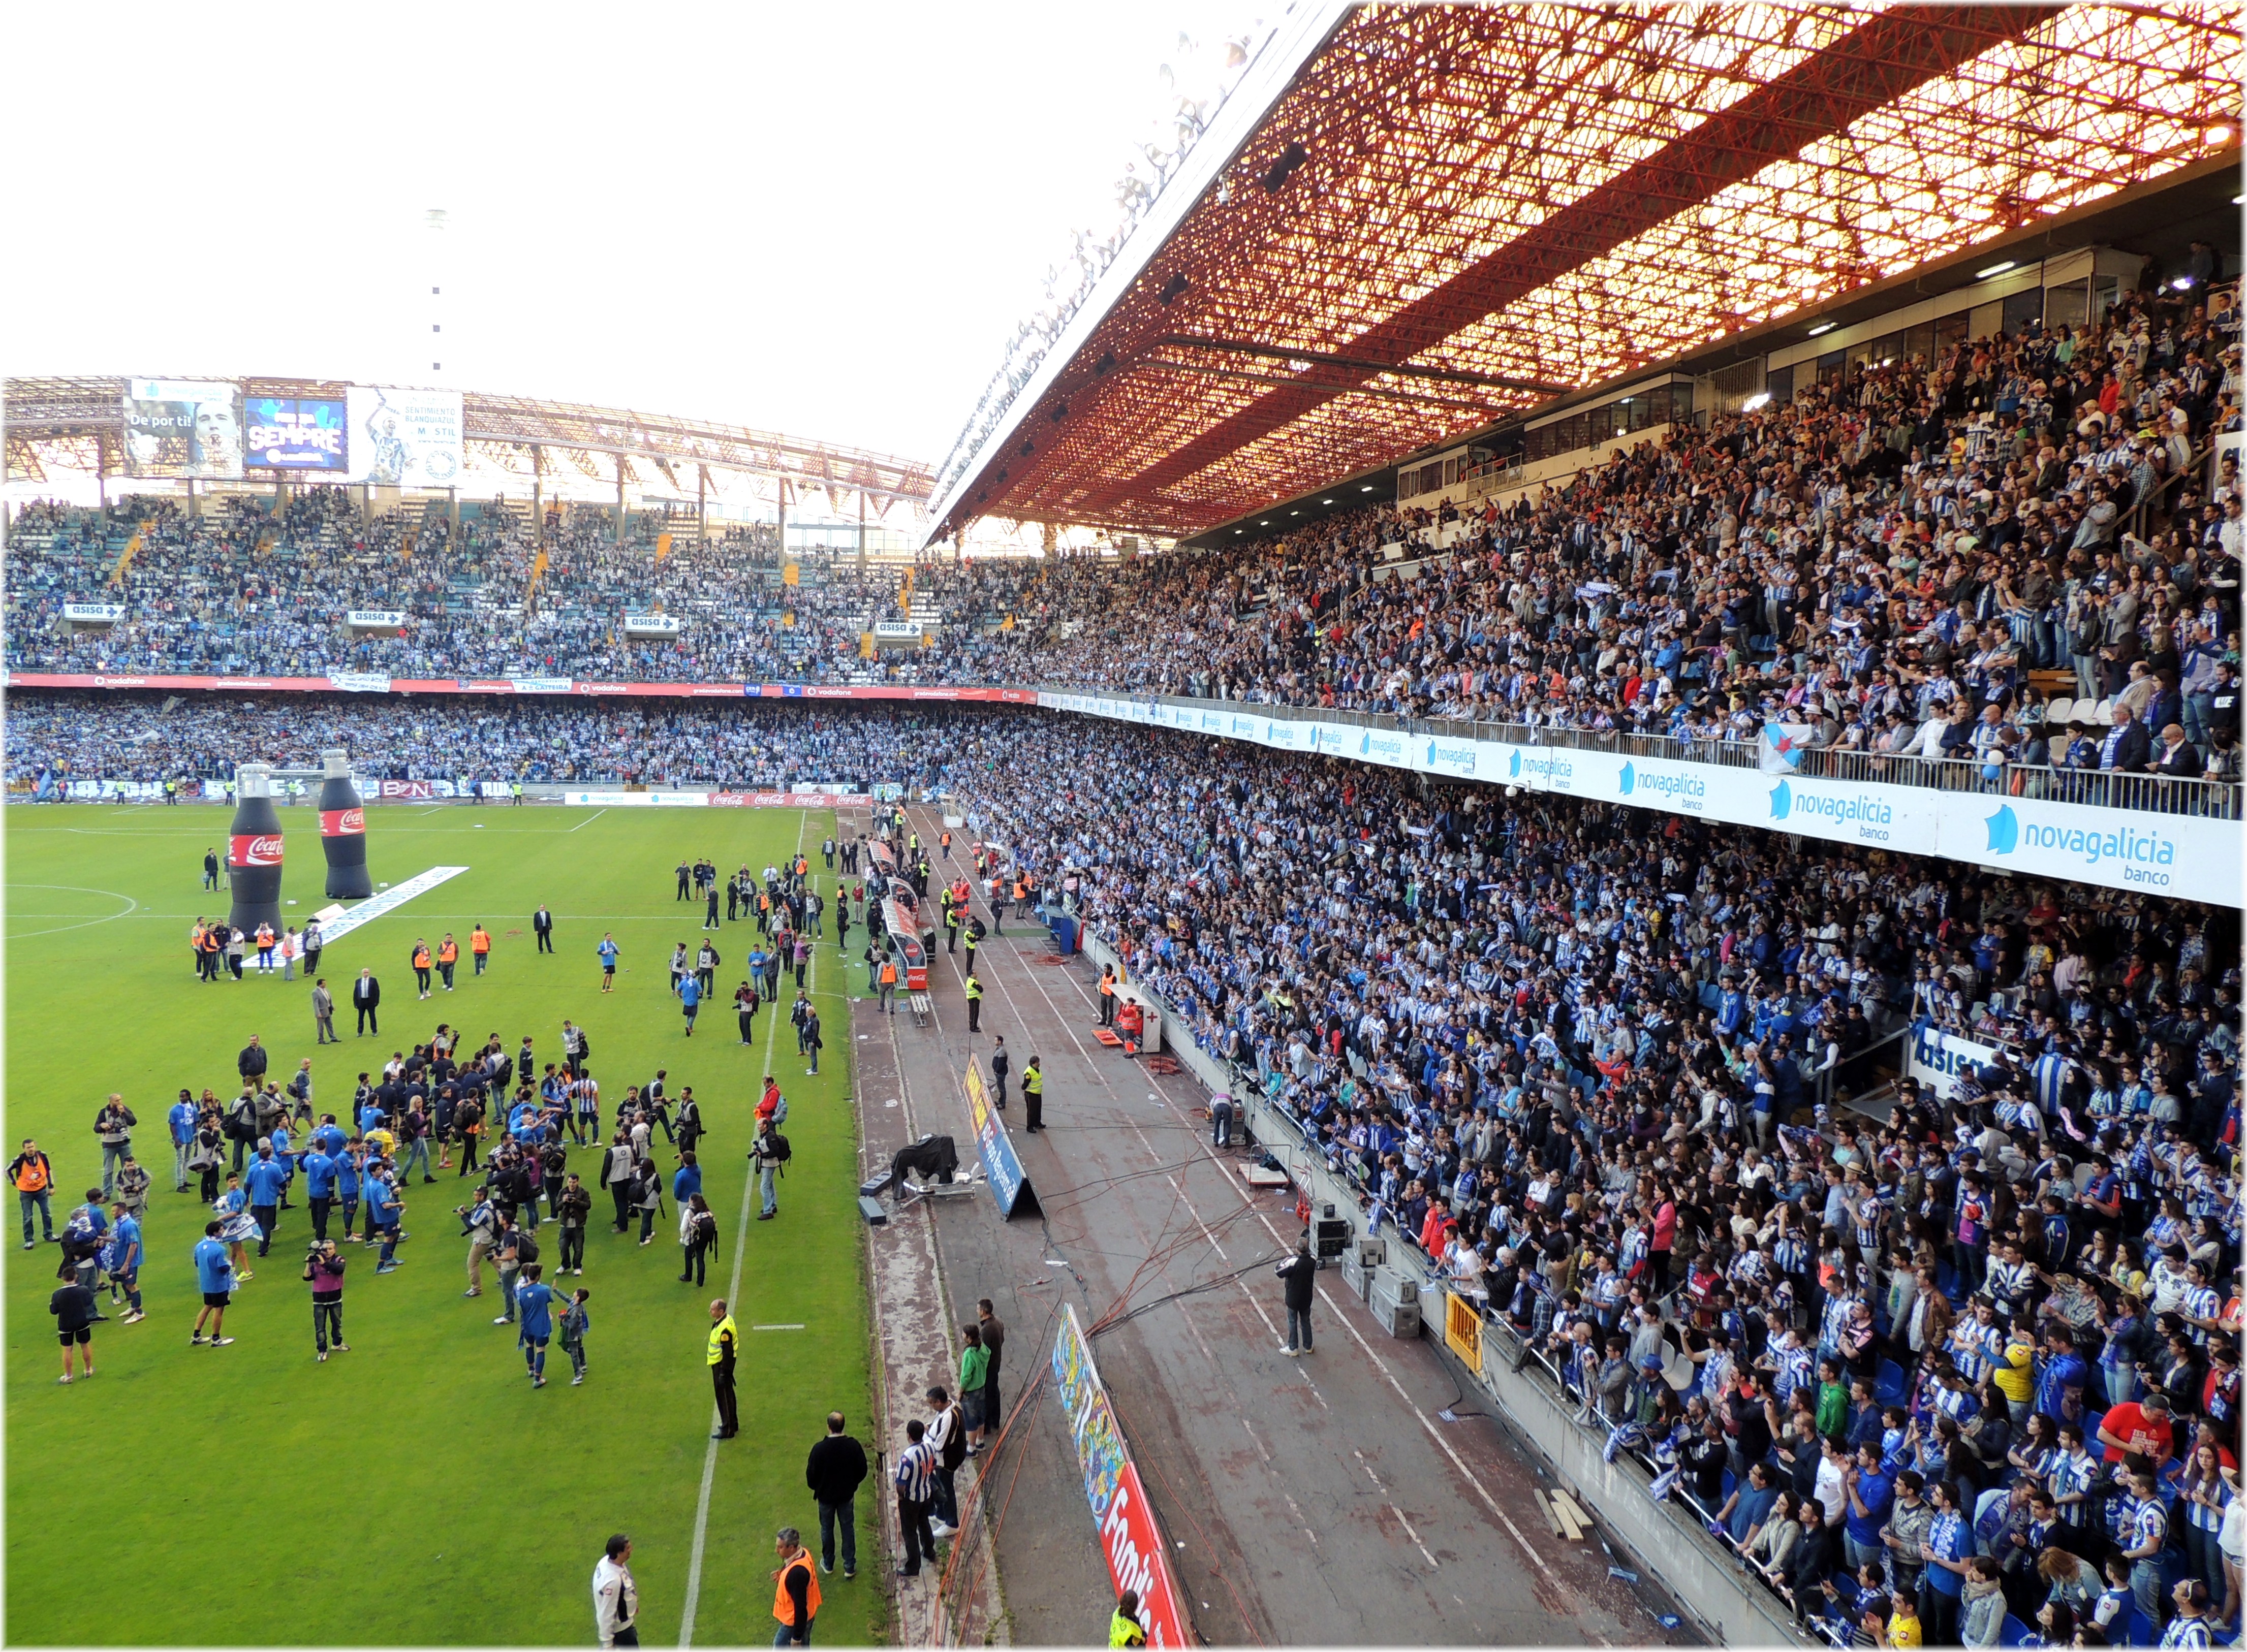
structure, people, sport, crowd, europe, stadium, arena, spain, espagne, sports, europa, gente, futbol, galicia, espanha, race track, deporte, athletics, espana, galiza, xente, deportivo, depor, corunna, galice, riazor, corogne, estadio, ascenso, aficionados, seguidores, xiareiros, lacoruna, acoru a, coru a, sport venue, soccer specific stadium